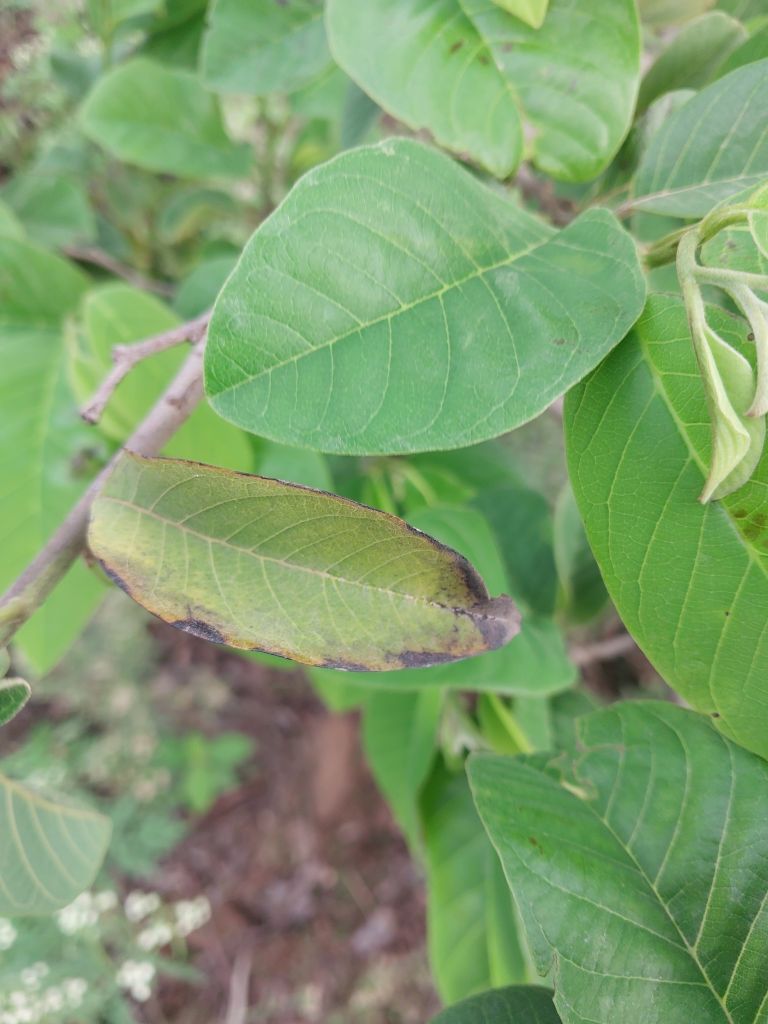
Disease label: Leaf spot on Leaves